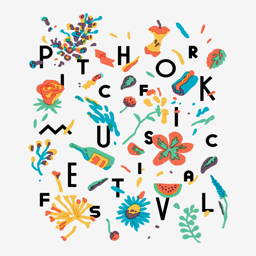
merchandise and signage graphic for festival .